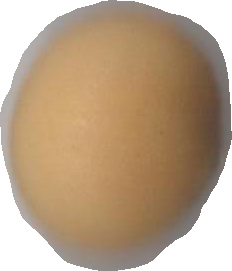
Variety: Grobogan